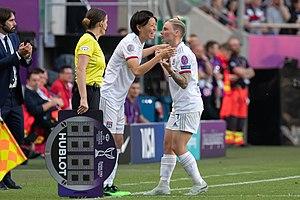
Jessica Fishlock remplacée par Saki Kumagai (熊谷紗希) lors de la finale de la Ligue des champions le 18 mai 2019 à Budapest.
Saki Kumagai, née le 17 octobre 1990 à Sapporo, est une footballeuse internationale japonaise évoluant aux postes de défenseur central et de milieu défensif avec l'Olympique lyonnais. Formée au lycée Tokiwagi Gakuen de Sendai, elle signe son premier contrat professionnel en 2009 avec les Urawa Red Diamonds avant de s'expatrier en Europe en s'engageant avec le FFC Francfort en 2011, puis avec l'Olympique lyonnais en 2013.